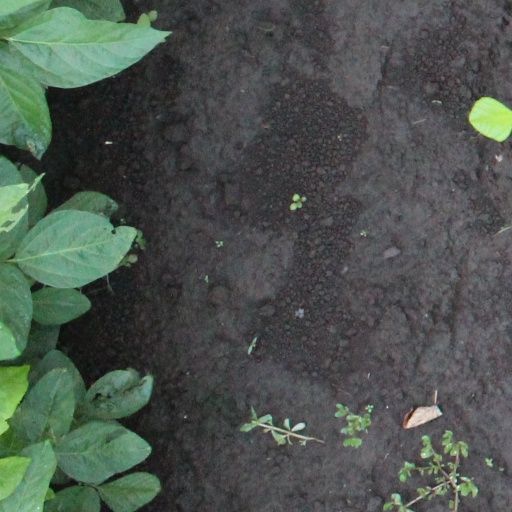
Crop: soybean